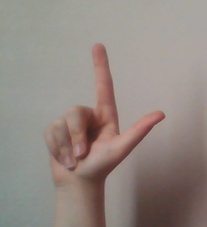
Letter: laam